The Christ Myth

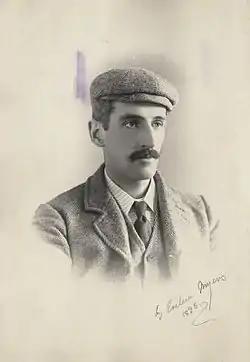
Frederick Cornwallis Conybeare, 1895

In their books, A.D. Howell Smith (1942) and Archibald Robertson (1946) popularized the use of "mythicist" (L19, i.e. late 19th century, "a student, interpreter, or creator of myths; also an adherent or student of mythicism), and "mythicism" (rare, M19, "attributing an origin in myth to narratives of supernatural events"; also "the tendency to create myths"). Both were adopted as a convenient shorthand for the "denial of Jesus existence", or the "thesis of non-historicity".